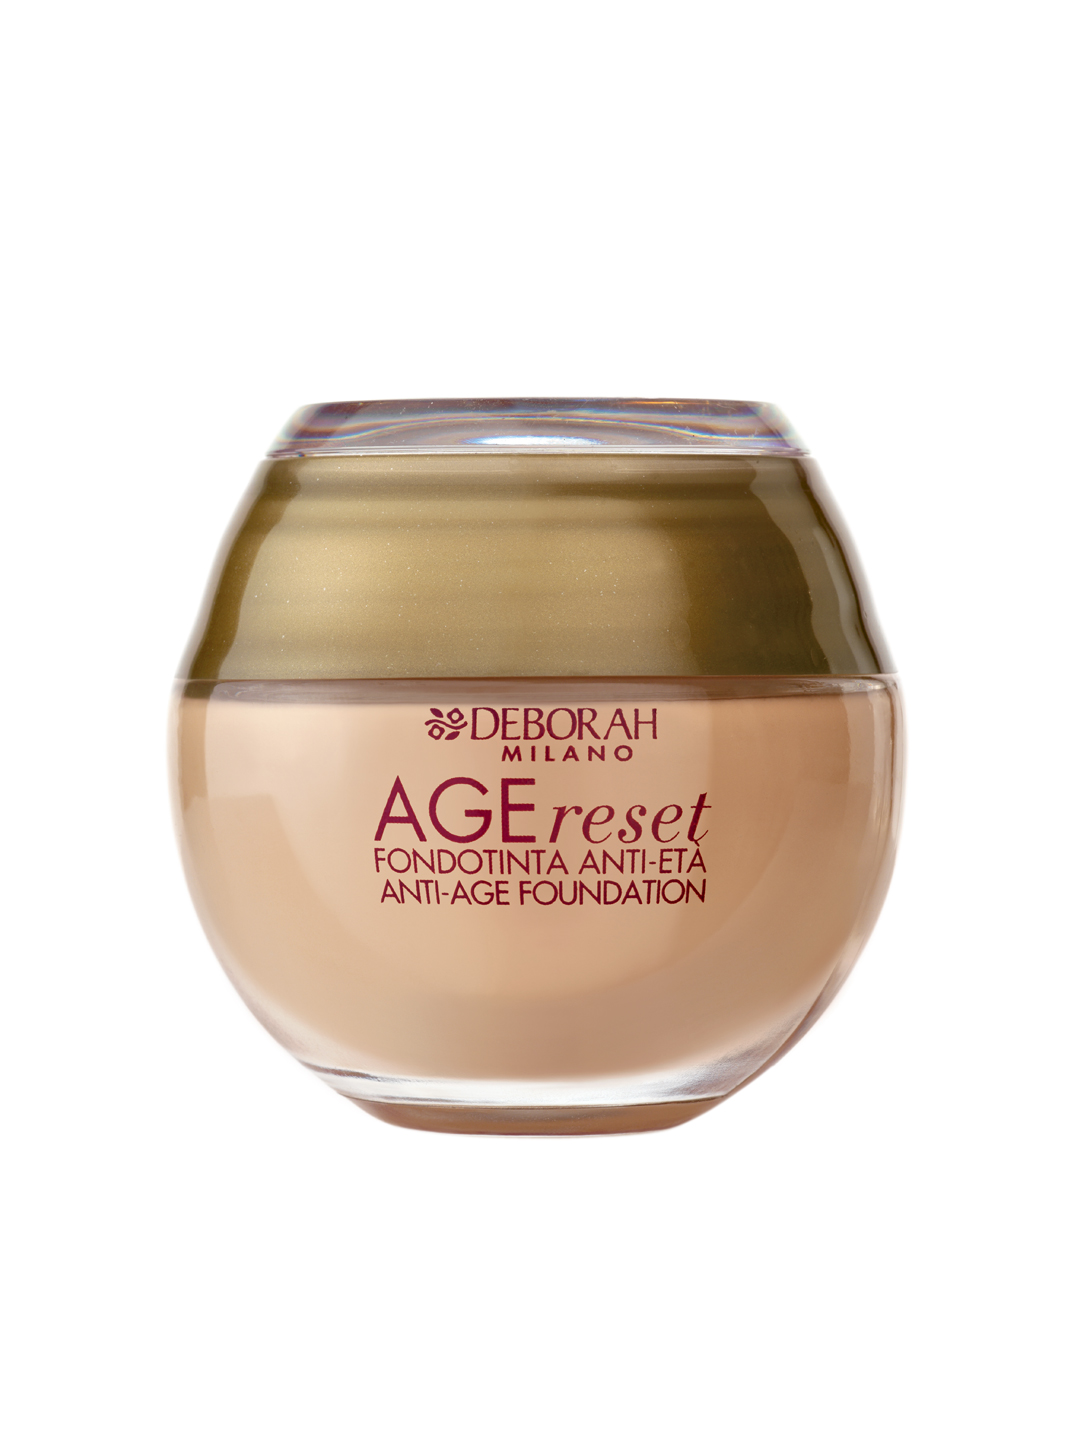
Deborah Age Reset Anti Ageing Foundation 01
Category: Personal Care / Makeup / Foundation and Primer
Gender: Women
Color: Skin
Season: Spring 2017
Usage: Casual